Role of Georgia in the War in Afghanistan (2001–2021)

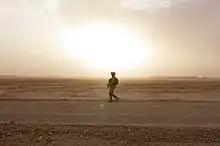
A Georgian soldier with the 31st Georgian Light Infantry Battalion scans for enemy activity while on patrol in the Helmand province. 16 April 2012.

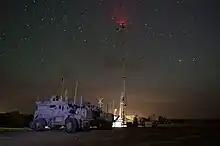
The U.S. and Georgian forces on a patrol base in Helmand province. 17 April 2012.

Georgia joined the war in Afghanistan in 2004 and the country had become the largest non-NATO and the largest per capita troop contributor to the International Security Assistance Force in Afghanistan by late 2012, with over 1,560 personnel on the ground as of May 2013. At its peak deployment, Georgia provided two full infantry battalions serving with the United States forces in the Helmand province. Since the beginning of their mission, more than 11,000 Georgian soldiers have served in Afghanistan.